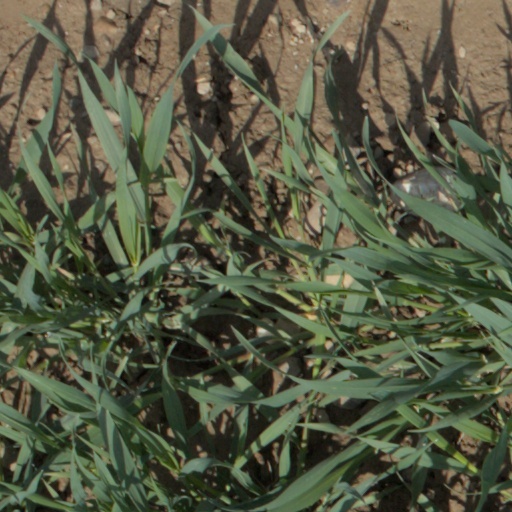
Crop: wheat